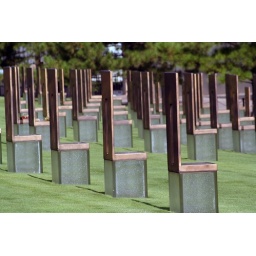
Each chair represents a person lost in the Oklahoma City bombing.